Nigar Rafibeyli

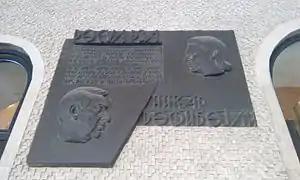
Plaque on building where Azerbaijani poets Rasul Rza and Nigar Rafibayli lived in Baku

In 1931, she worked in the Azerneshr publishing house as the editor and as a translator. Rafibeyli then continued her studies in the Moscow Pedagogical University. As she was studying in Moscow, her first collection of poems was published in Baku. In the years 1937–1939, she worked in the Ushaqneshr publishing house. Beginning from 1940, she translated into Azeri many works of famous poets and writers of other nations such as Navai, Schiller, Pushkin, Lermontov, Shevchenko and others. For her great contributions to Azerbaijani literature, she received the Order of Honour. Many of Nigar Rafibeyli's works were dedicated to romanticism, motherhood, nature, and motherland.